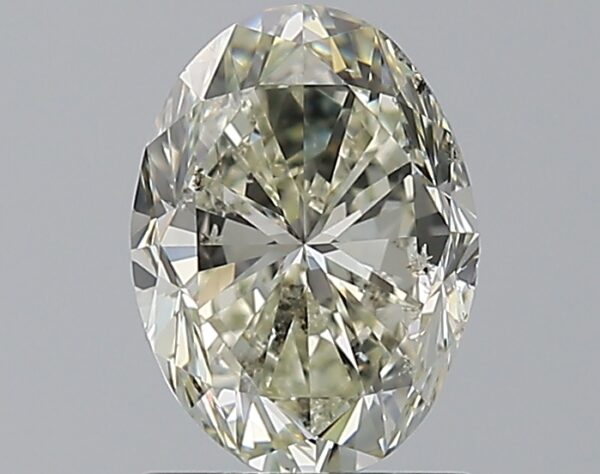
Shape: oval
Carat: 1.5
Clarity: SI2
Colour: L
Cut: GD
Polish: EX
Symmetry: VG
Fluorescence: M
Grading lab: GIA
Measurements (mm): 8.37 x 6.14 x 4.24